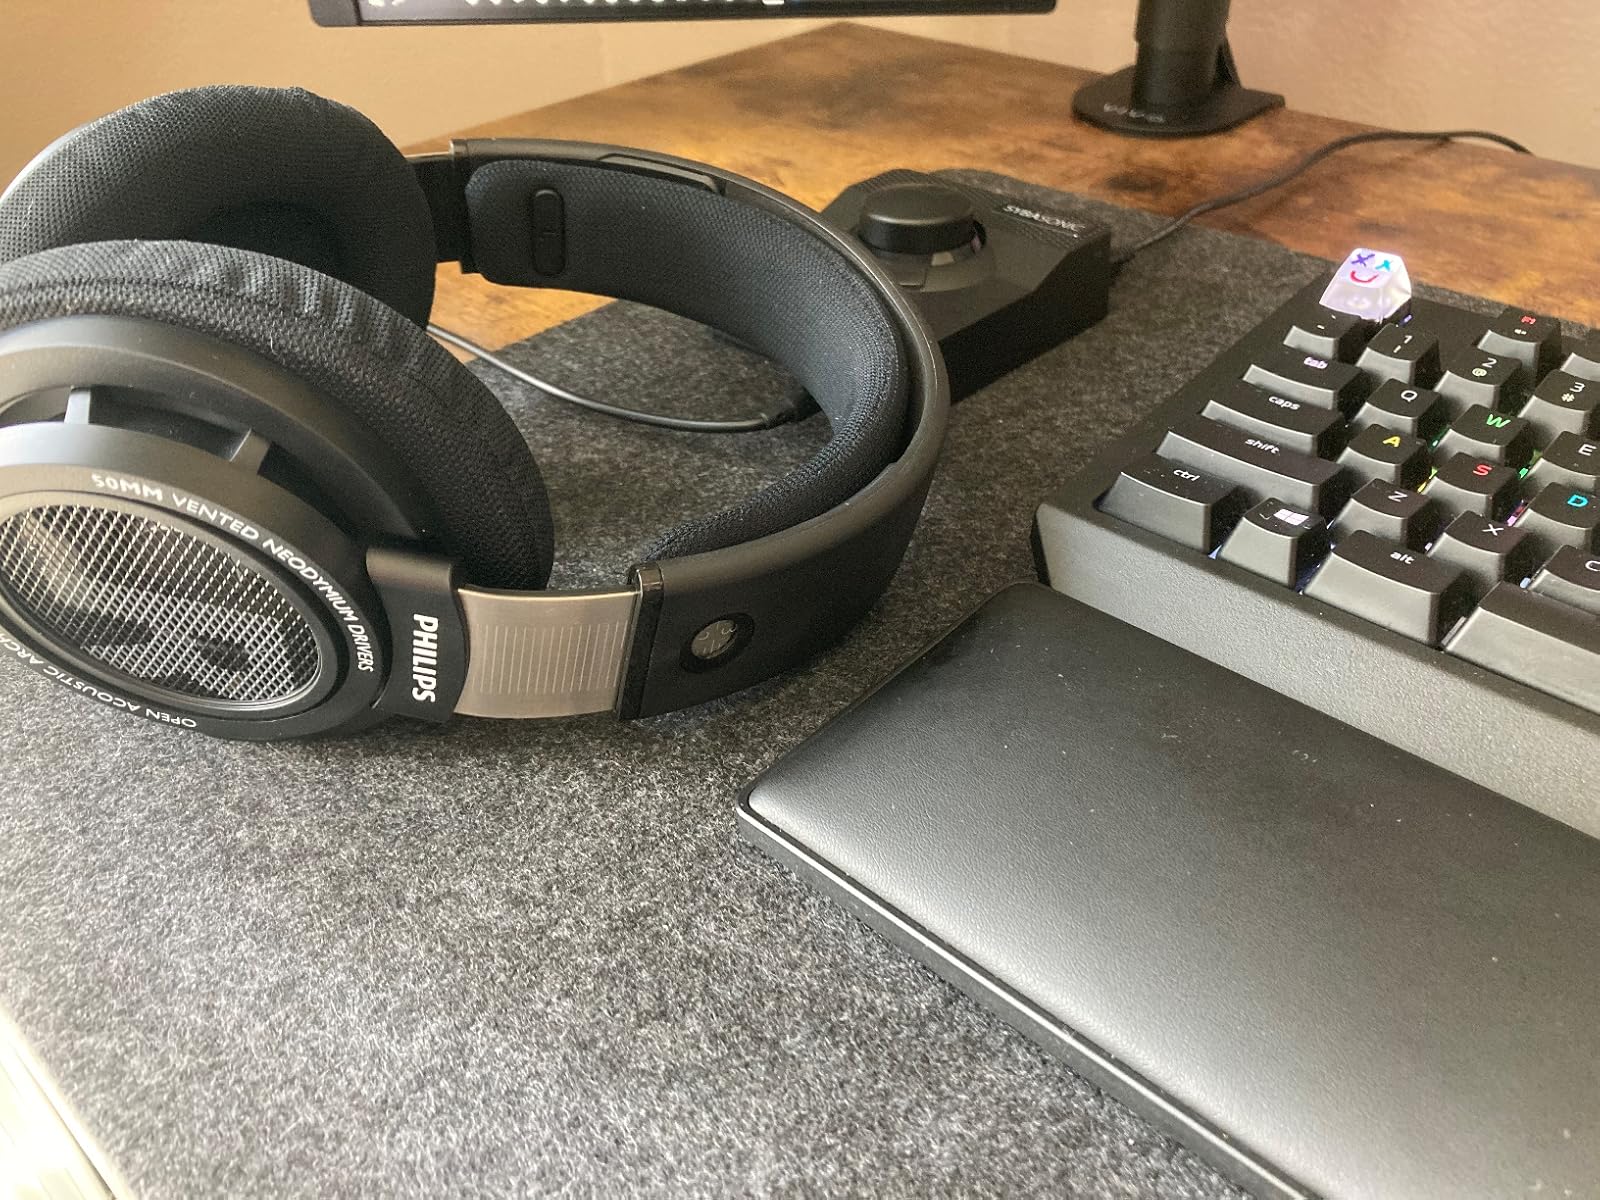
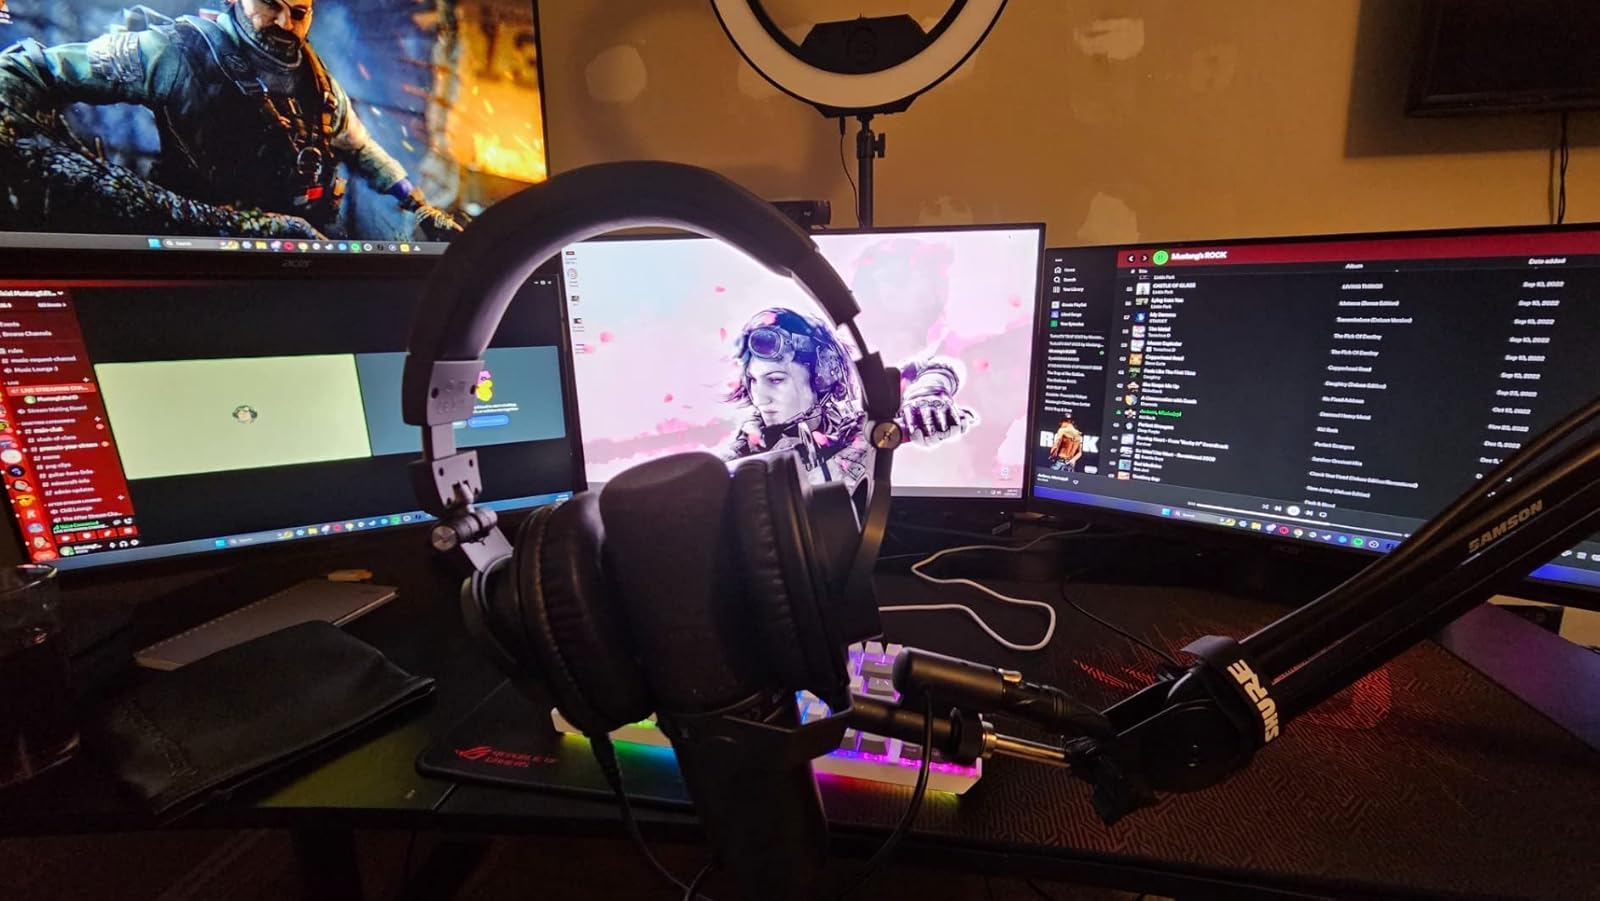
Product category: headphones
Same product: no